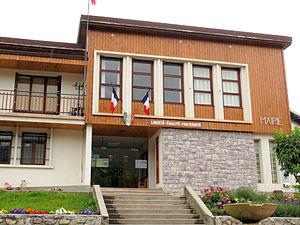
Guillestre - Mairie
Guillestre est une commune française située dans le département des Hautes-Alpes en région Provence-Alpes-Côte d'Azur, et bureau centralisateur du canton qui porte le même nom.